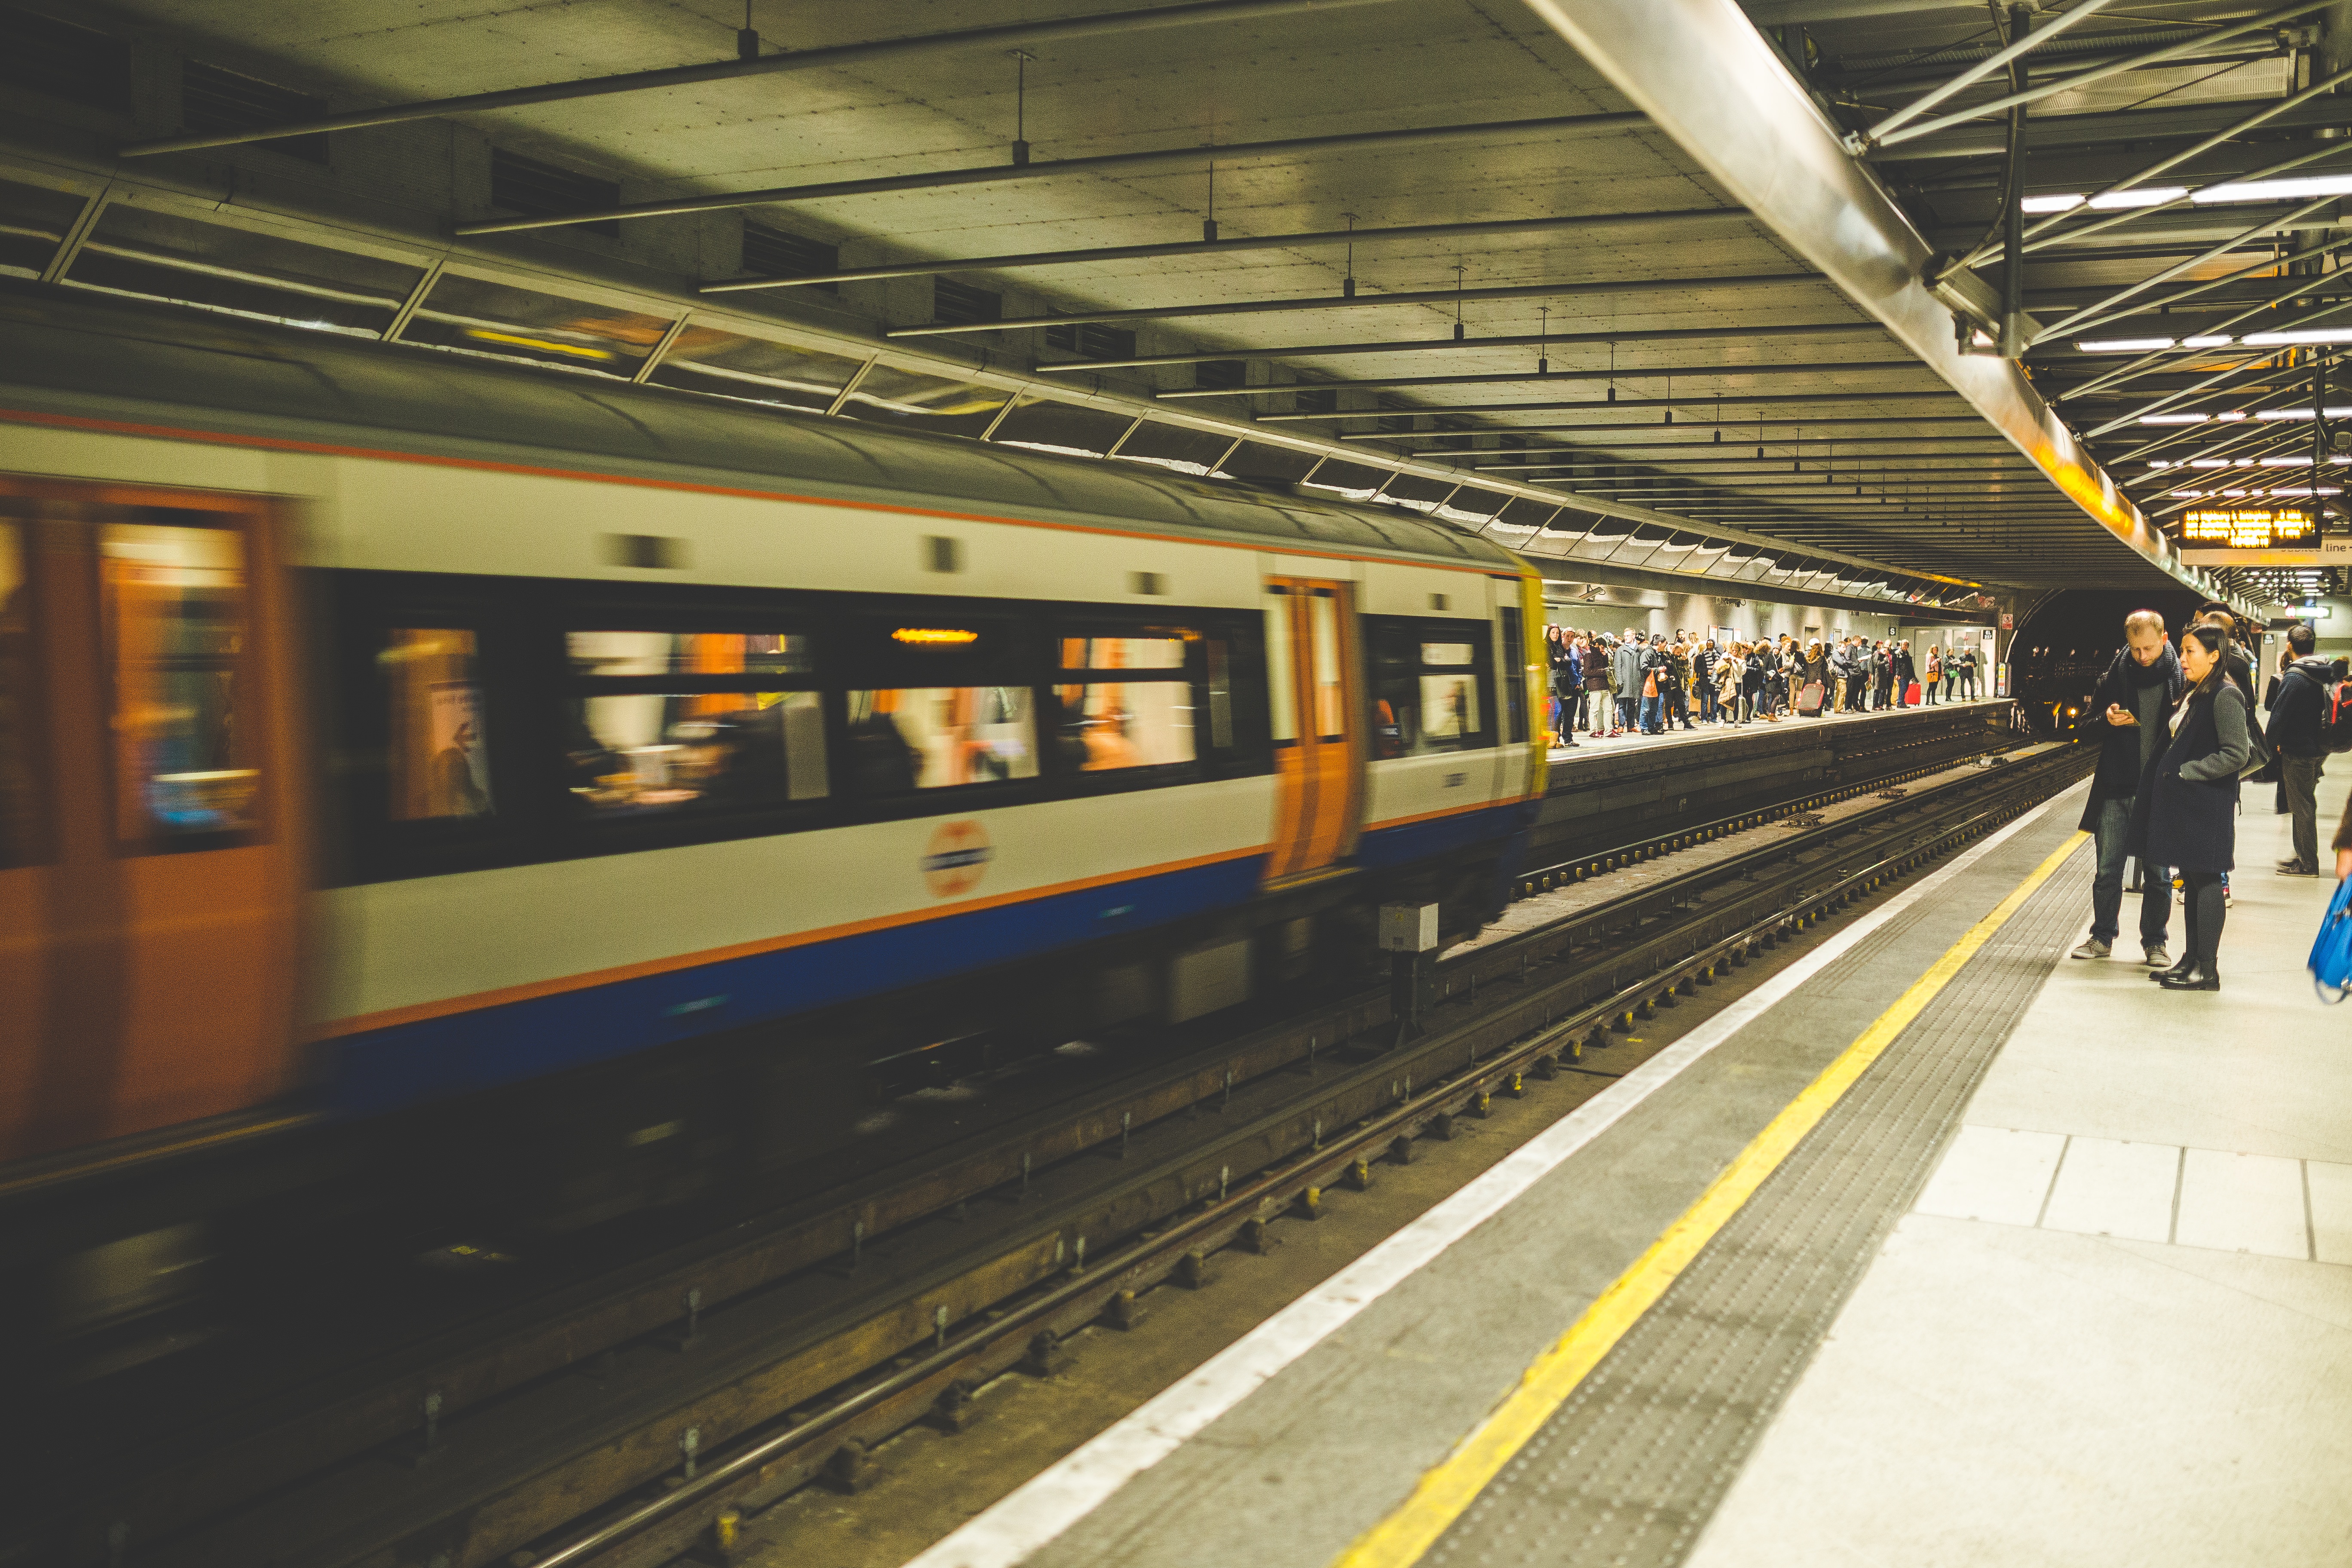
railway, railroad, train, tunnel, transport, vehicle, train station, platform, public transport, metro station, terminal, passenger, metropolitan area, rapid transit